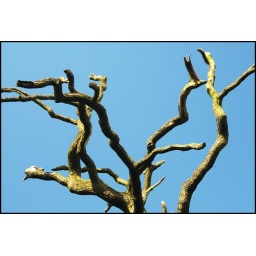
Branches of a dying tree against the blue sky.